Dennis Wilson

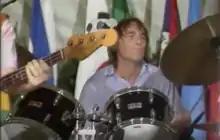
Dennis drumming with the Beach Boys in 1983

In the early 1970s, Wilson recorded material with Beach Boys touring musician Daryl Dragon to be set aside for a potential solo album, provisionally titled "Freckles". Dennis also offered "Poops" and "Hubba Hubba" as the album's working titles. On December 4, Stateside/EMI released "Sound of Free", a single issued only in Europe and the UK under the credit "Dennis Wilson & Rumbo". The B-side was the "Sunflower" outtake "Lady" (also known as "Fallin' In Love"). At the Beach Boys' concerts in 1971, Dennis played solo piano renditions of his songs "Barbara" and "I've Got a Friend". Biographer Jon Stebbins writes, "He was developing a power-ballad style that would become his signature."